Rupert Murdoch

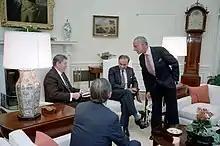
Murdoch and Roy Cohn meeting with Ronald Reagan in the Oval Office in 1983

Murdoch made his first acquisition in the United States in 1973, when he purchased the "San Antonio Express-News". In 1974, Murdoch moved to New York City, to expand into the American market; however, he retained interests in Australia and Britain. Soon afterwards, he founded "Star", a supermarket tabloid, and in 1976, he purchased the "New York Post". On 4 September 1985, Murdoch became a naturalized citizen to satisfy the legal requirement that only American citizens were permitted to own American television stations.